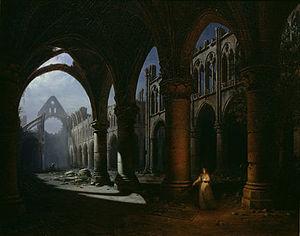
Peinture d'Hippolyte Sebron réalisée en 1848 et représentant l'intérieur d'une abbaye en ruines.
Hippolyte Sebron, né à Caudebec-en-Caux le 21 août 1801 et mort à Paris le 1ᵉʳ septembre 1879, est un peintre français.